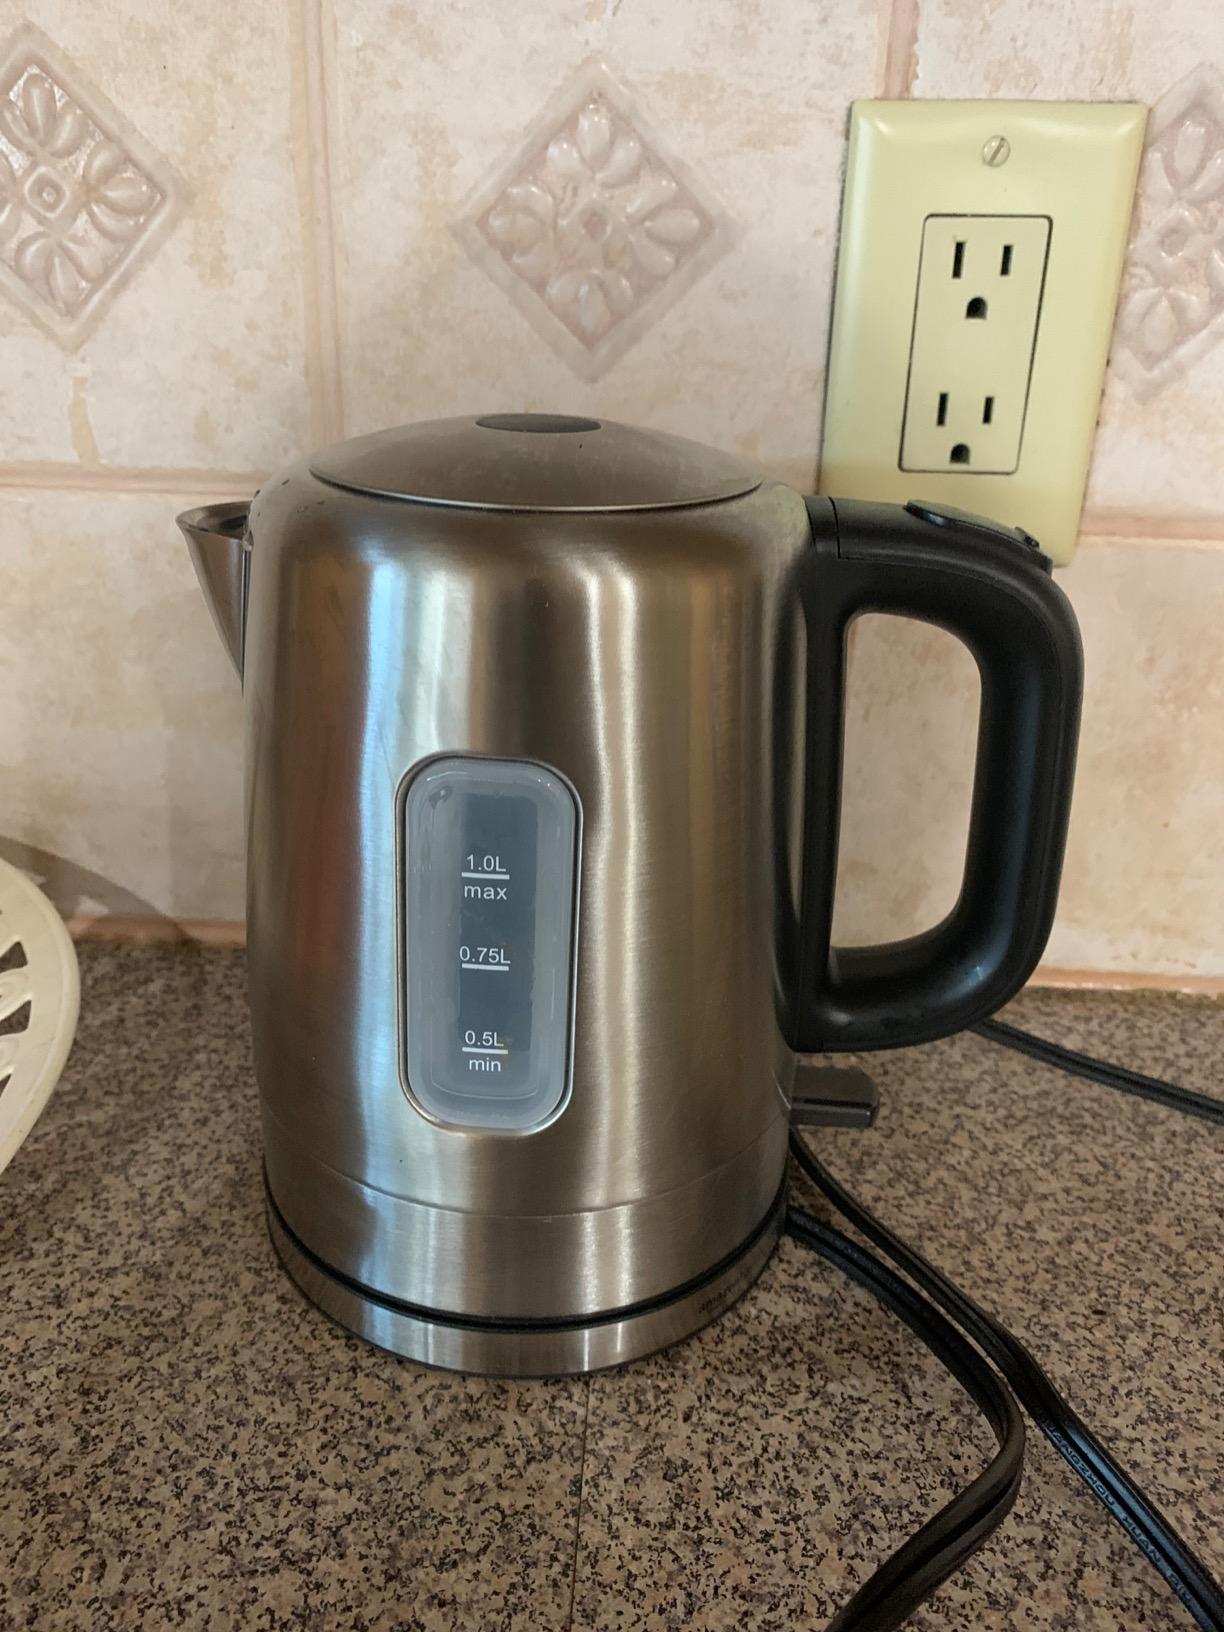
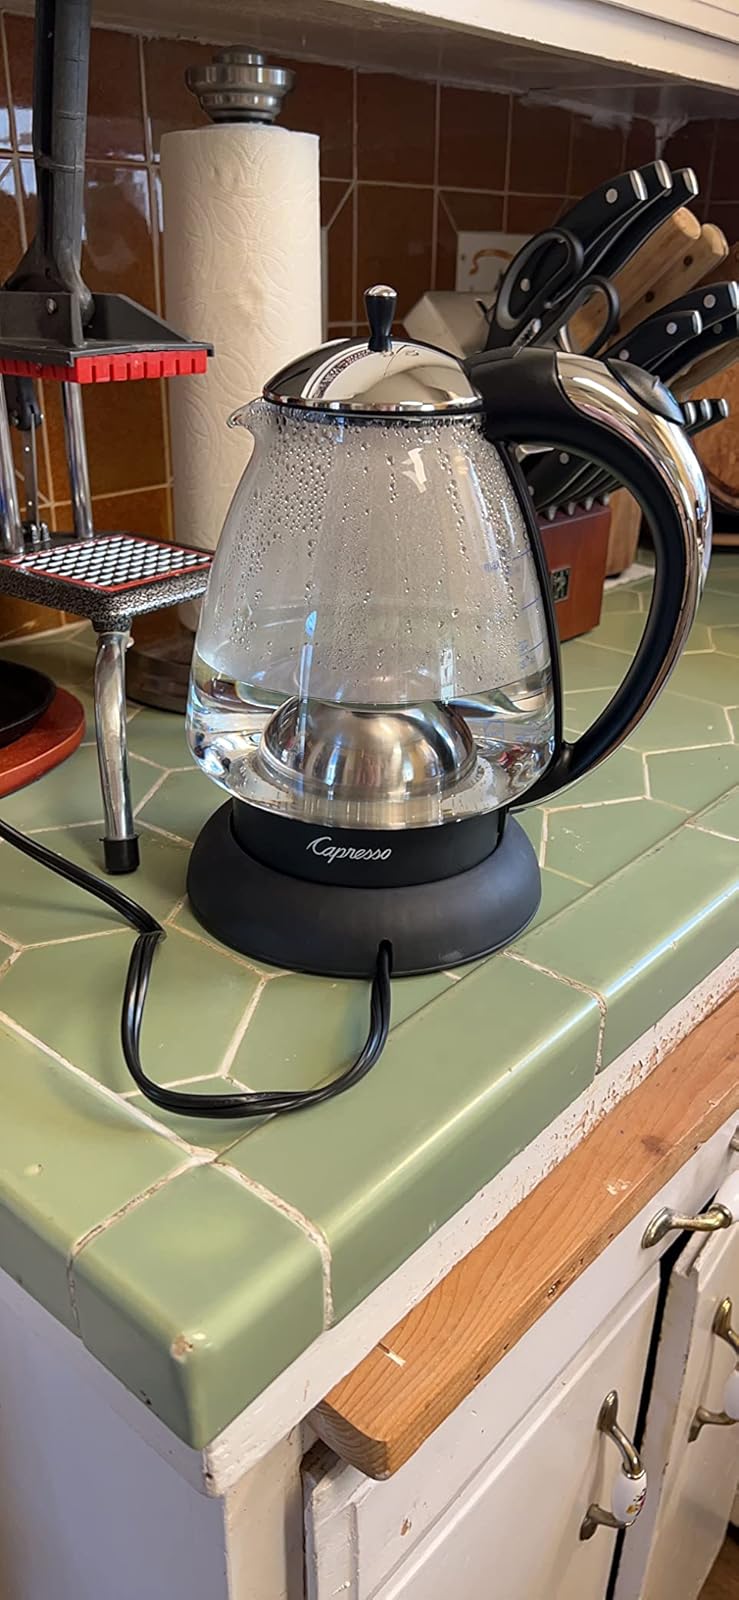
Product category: items_kettle
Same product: no